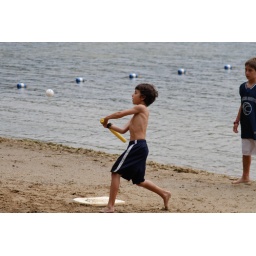
Whiffle ball by the lake